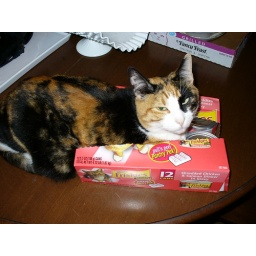
It's cool to lie in a half empty box of cat food.